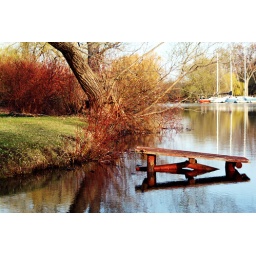
Picnic table in the lake